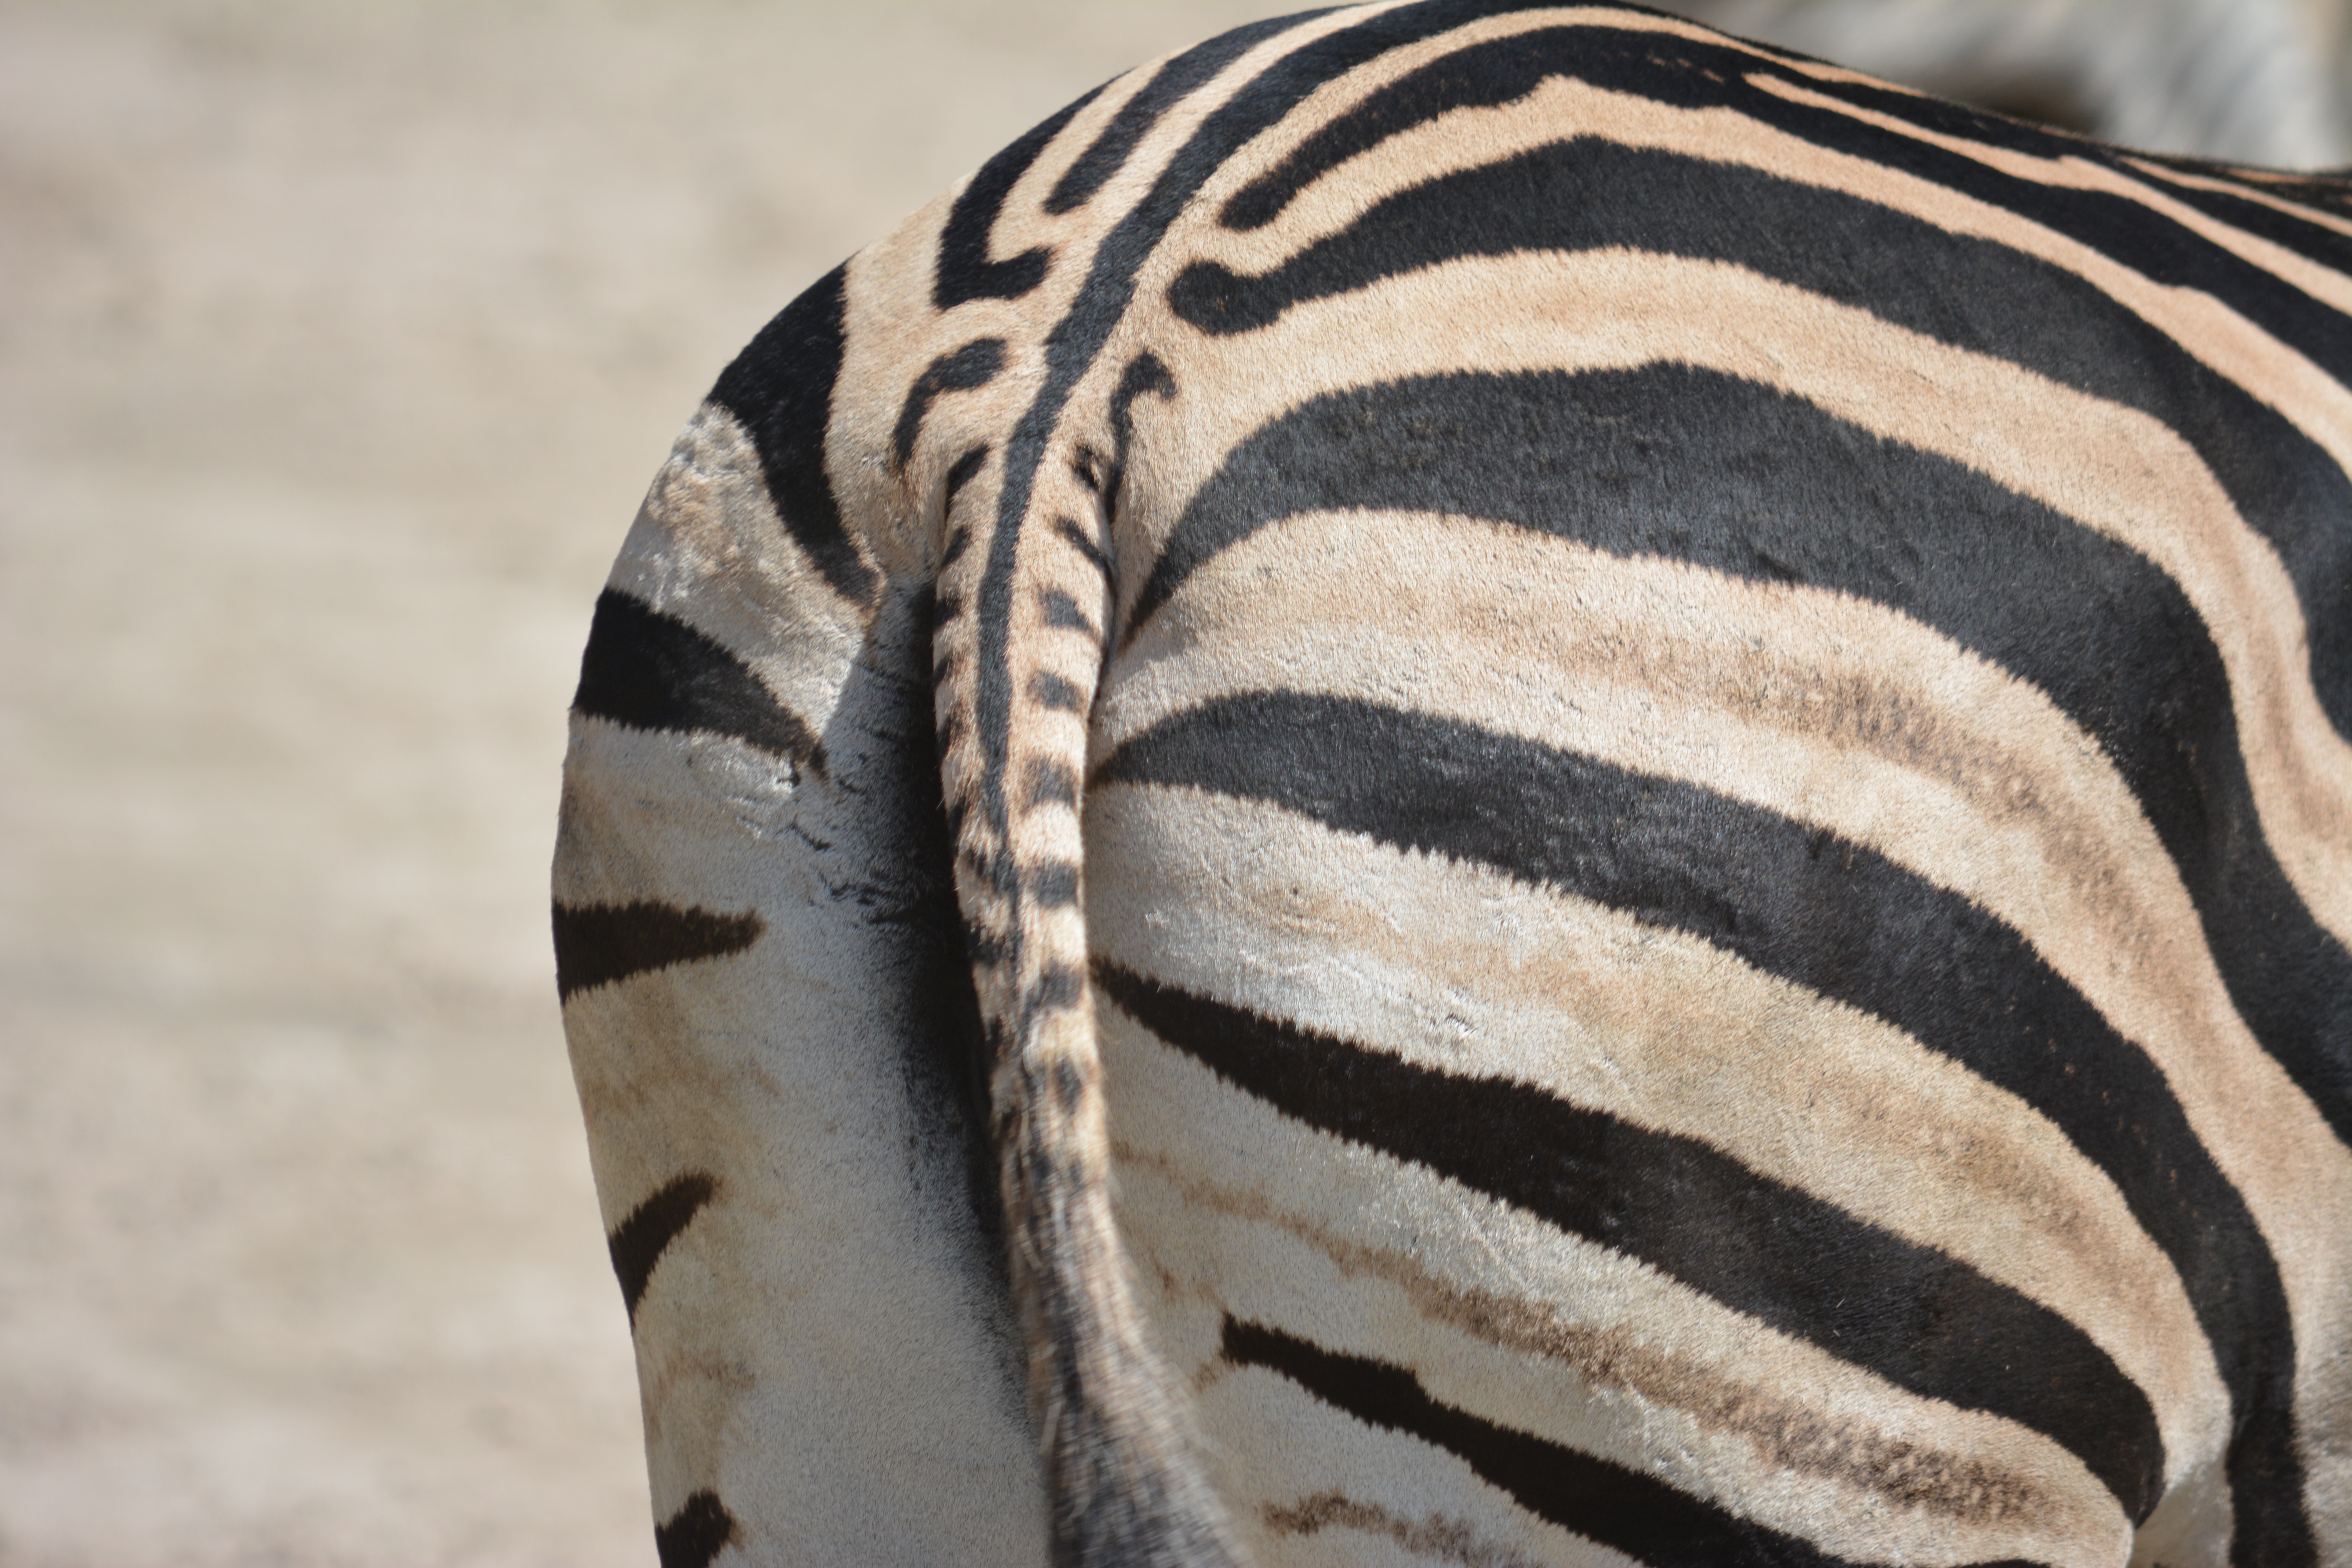
animal, horse, mammal, zebra, close up, wild animal, vertebrate, zebra crossing, rear, from the rear, no matter, horse like mammal